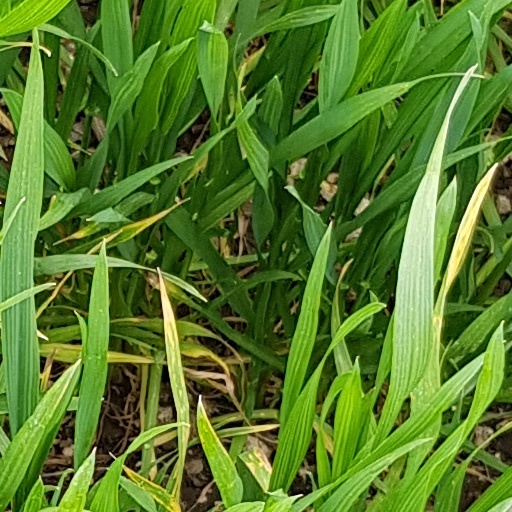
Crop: wheat